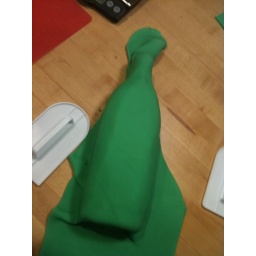
The bottle portion, crumb coated in chocolate ganache and then covered in green fondant.